Testimony of the Evangelists

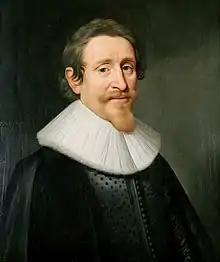
Hugo Grotius

In the history of Christian apologetics there have been many lawyers who have written texts commending and defending their faith. In recent years writers such as John Warwick Montgomery, Ross Clifford and Philip Johnson have described the contributions made by lawyers as a distinct school of thought and use the terms "juridical apologetics", "jural apologetics" and "legal apologetics". These writers point to the Seventeenth century Dutch legal scholar Hugo Grotius as one of the first juridical apologists. Montgomery, Clifford and Johnson argue that Greenleaf may be ranked as one of the most important representative figures of this particular school of apologetic thought. Johnson states that Greenleaf, "must be regarded as "the" pivotal figure in juridical apologetics."